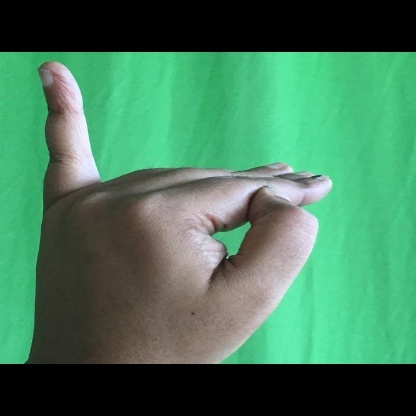
Mudra: Hamsapaksha